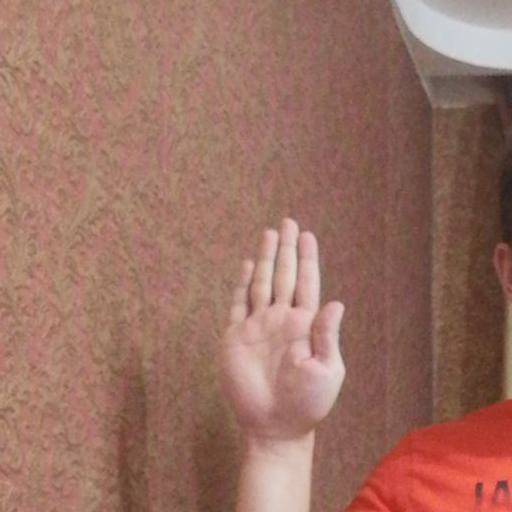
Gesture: stop